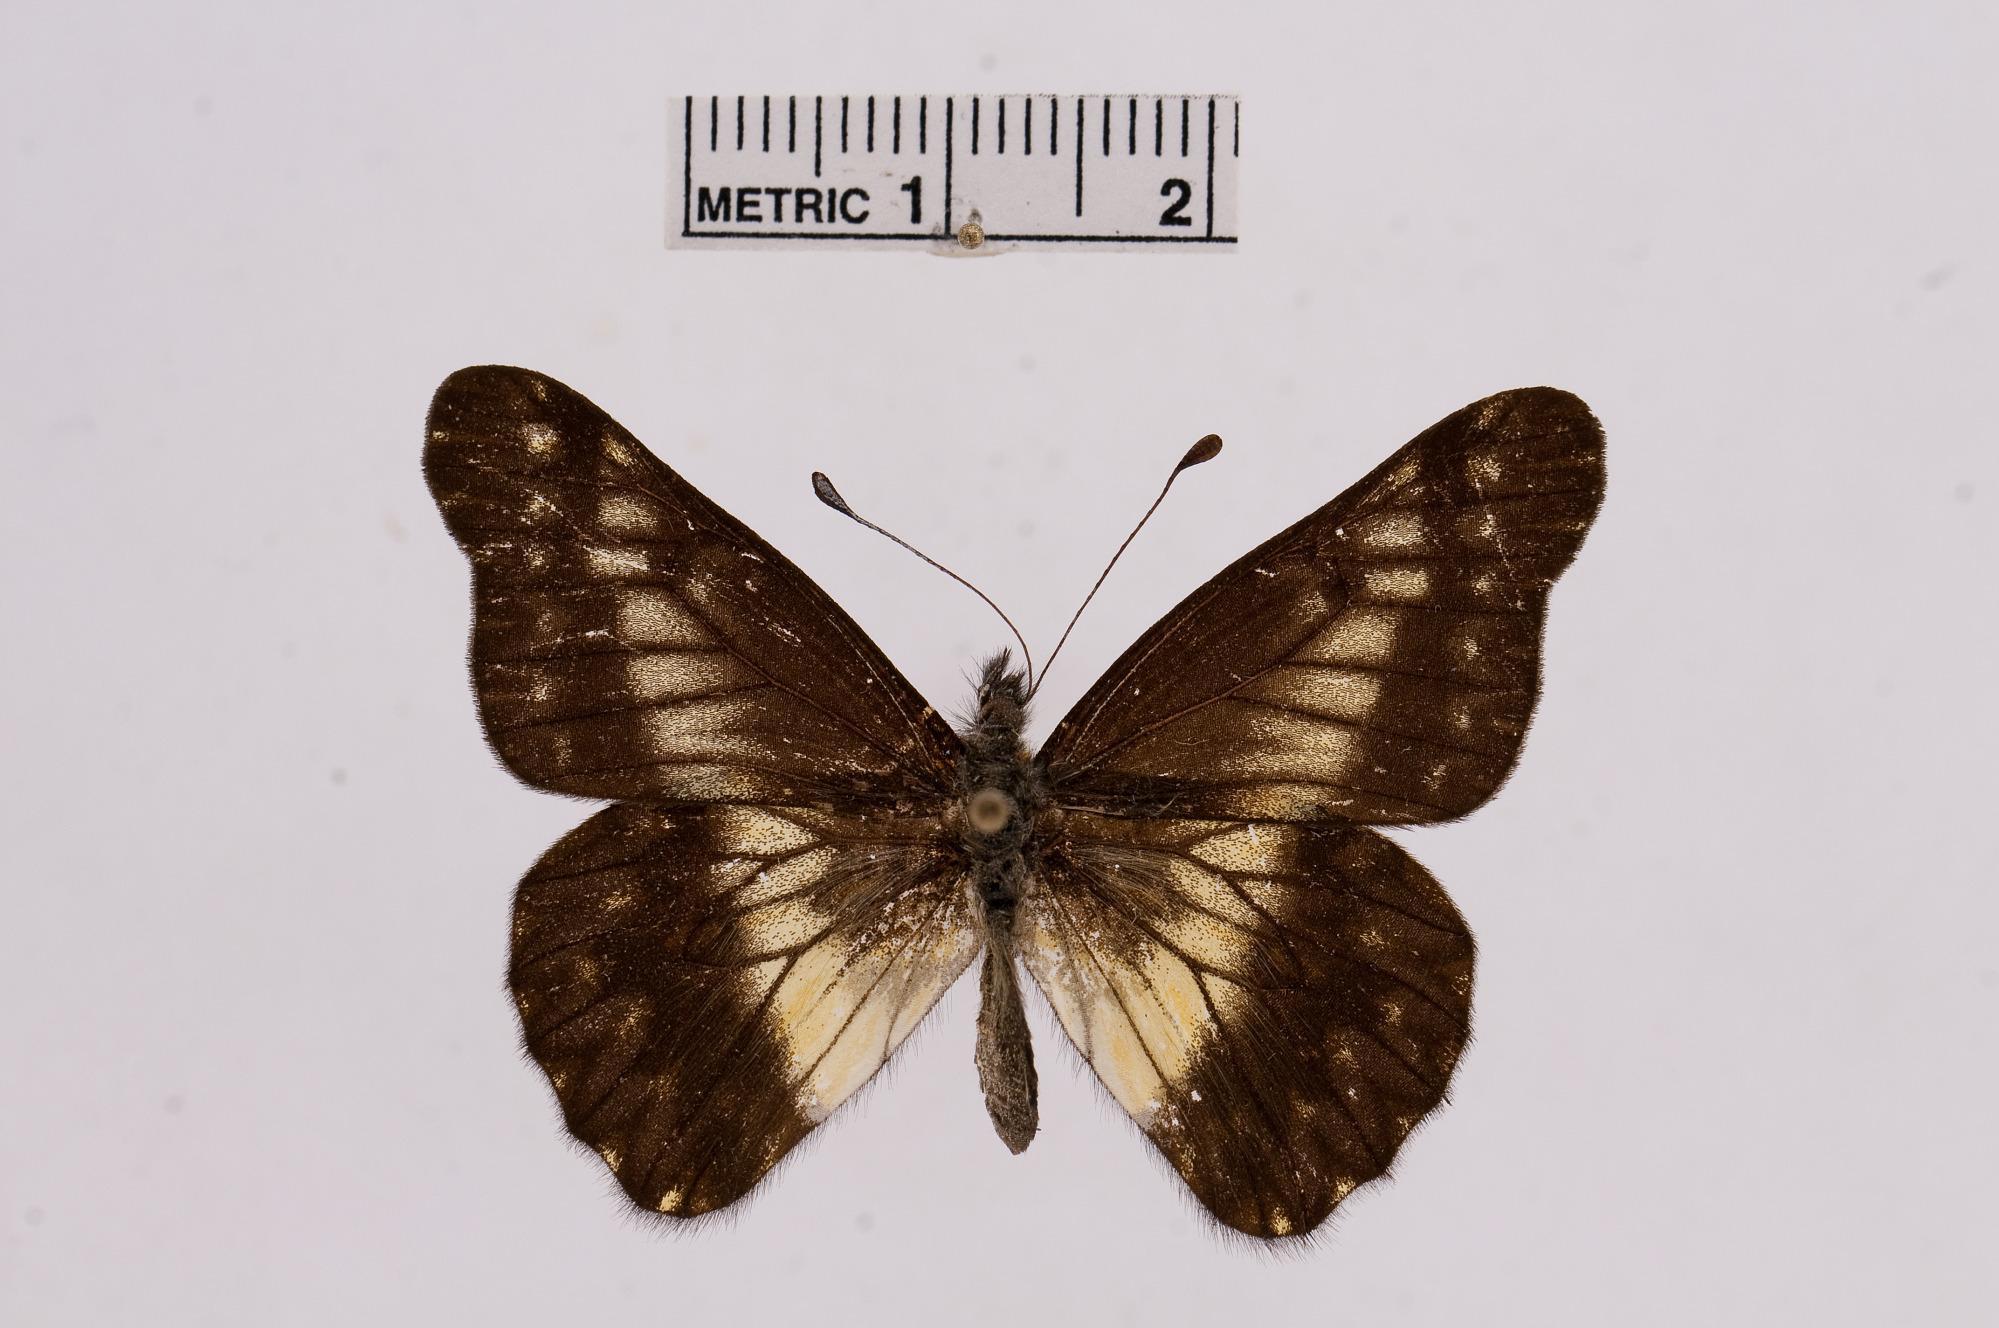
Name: Catasticta collina
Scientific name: Catasticta collina
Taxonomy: Animalia, Arthropoda, Hexapoda, Insecta, Lepidoptera, Pieridae, Pierinae